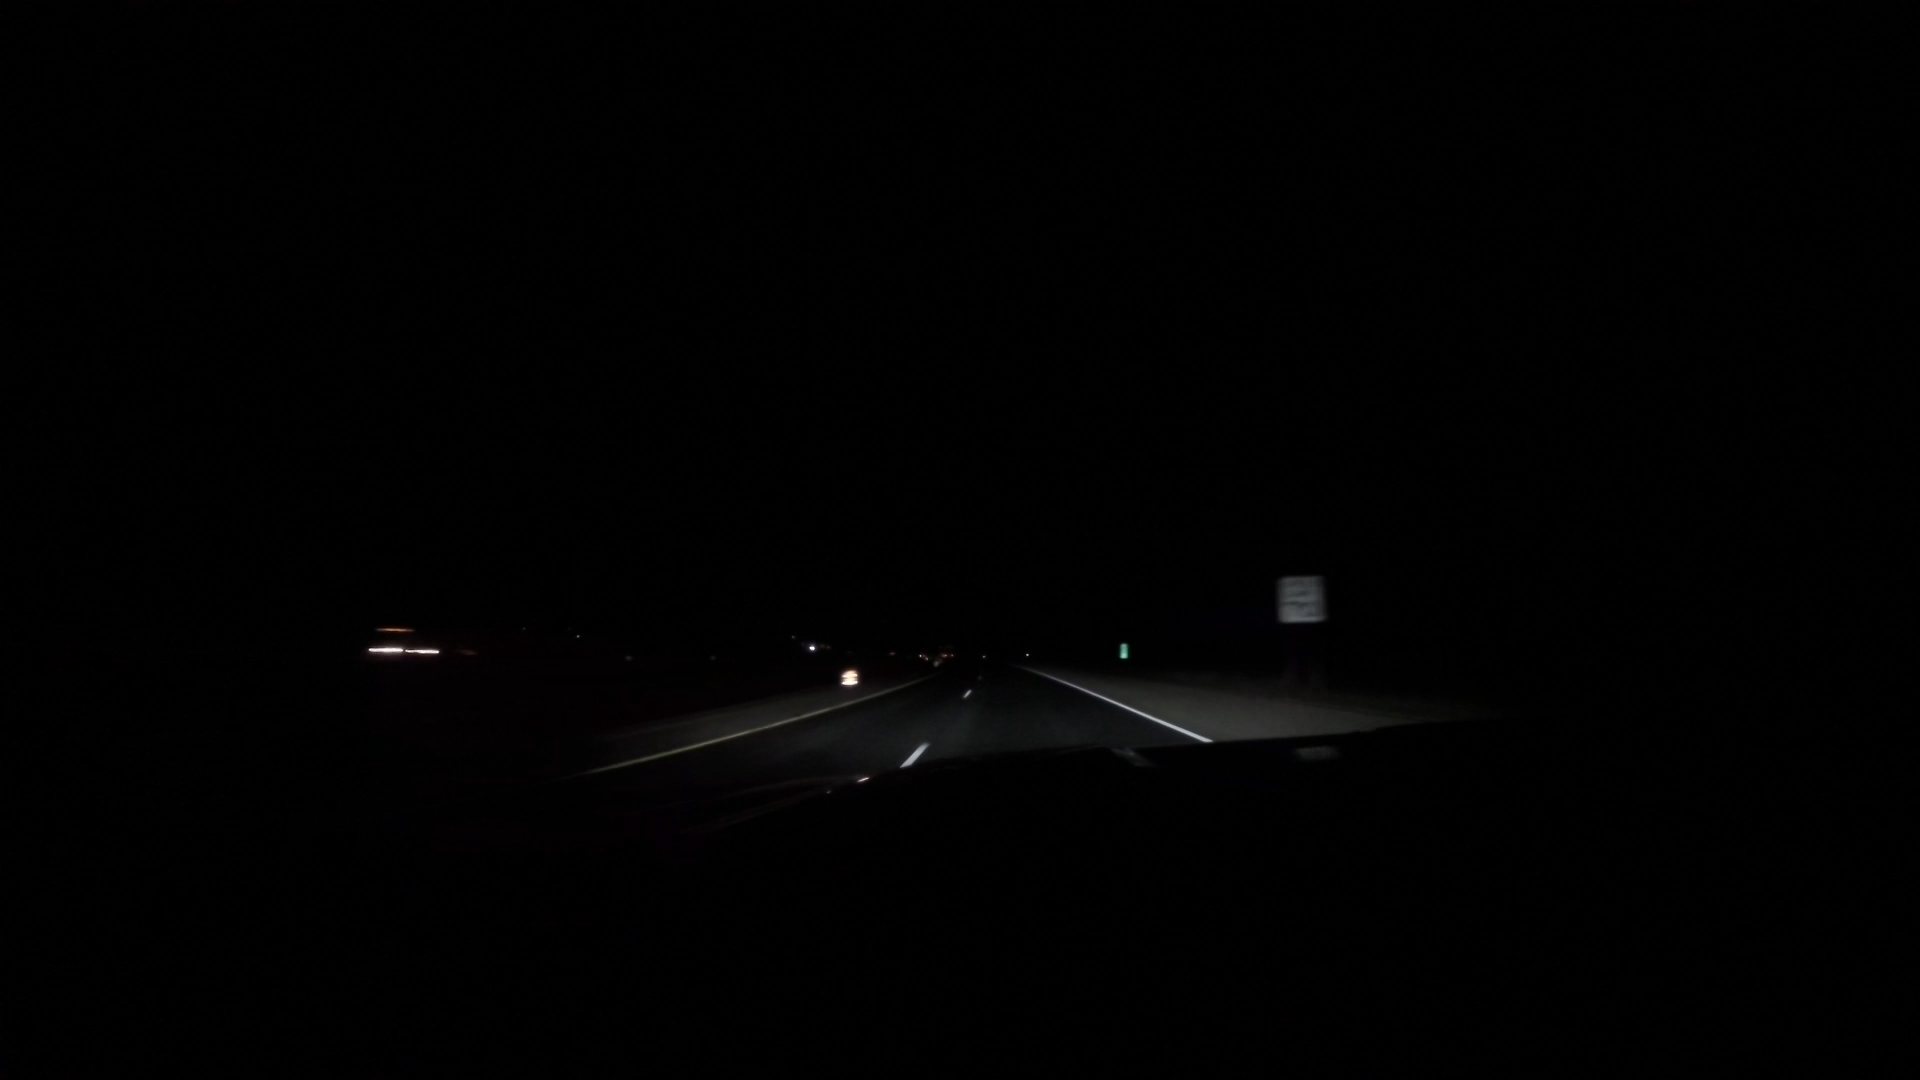
Speed limit sign label: mph70